Jack Walker (ice hockey)

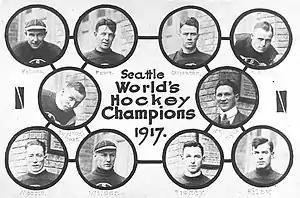
Walker, in the upper right corner, with the 1916–17 Seattle Metropolitans.

World War I had a big impact on the game, and prior to the 1917–18 season Walker and Eddie Carpenter were stuck in Port Arthur working on a dry dock. They had been given exemption from the war on the condition that they continued with their employment in the city, which held them out from rejoining the Metropolitans in the PCHA. Walker and Carpenter instead played with different Port Arthur teams in the NOHL.